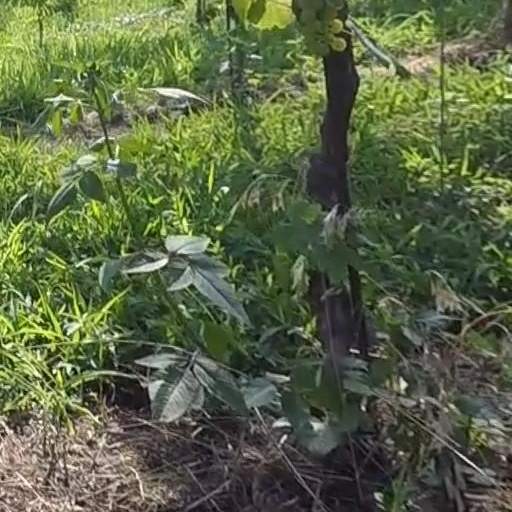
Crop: grape